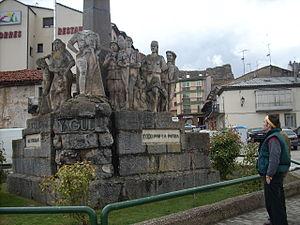
Juan Yagüe Blanco était un militaire espagnol. Il eut un grand rôle dans le soulèvement nationaliste de l'armée contre la République espagnole, qui déboucha sur la guerre civile. Il se fit particulièrement remarquer en Estrémadure en 1936 et à la bataille de l'Ebre en 1938-1939. Il fut tenu pour responsable d'un certain nombre de tueries, ce qui le fit connaître publiquement comme le « boucher de Badajoz ».